25 Watts

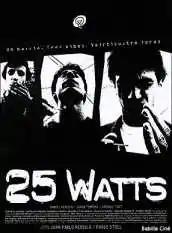
Theatrical release poster

25 Watts is a 2001 Uruguayan urban comedy drama film directed and written by the partnership of Juan Pablo Rebella and Pablo Stoll. The independent film picture stars Daniel Hendler, , and Alfonso Tort, as it revolves around three teenagers and their struggles in a sleazy neighborhood of Montevideo on a summer Saturday. The film received a total of ten awards and three additional nominations, including Best Feature Film Award at the Rotterdam International Film Festival, Best First Feature Film Award at the Havana Film Festival.